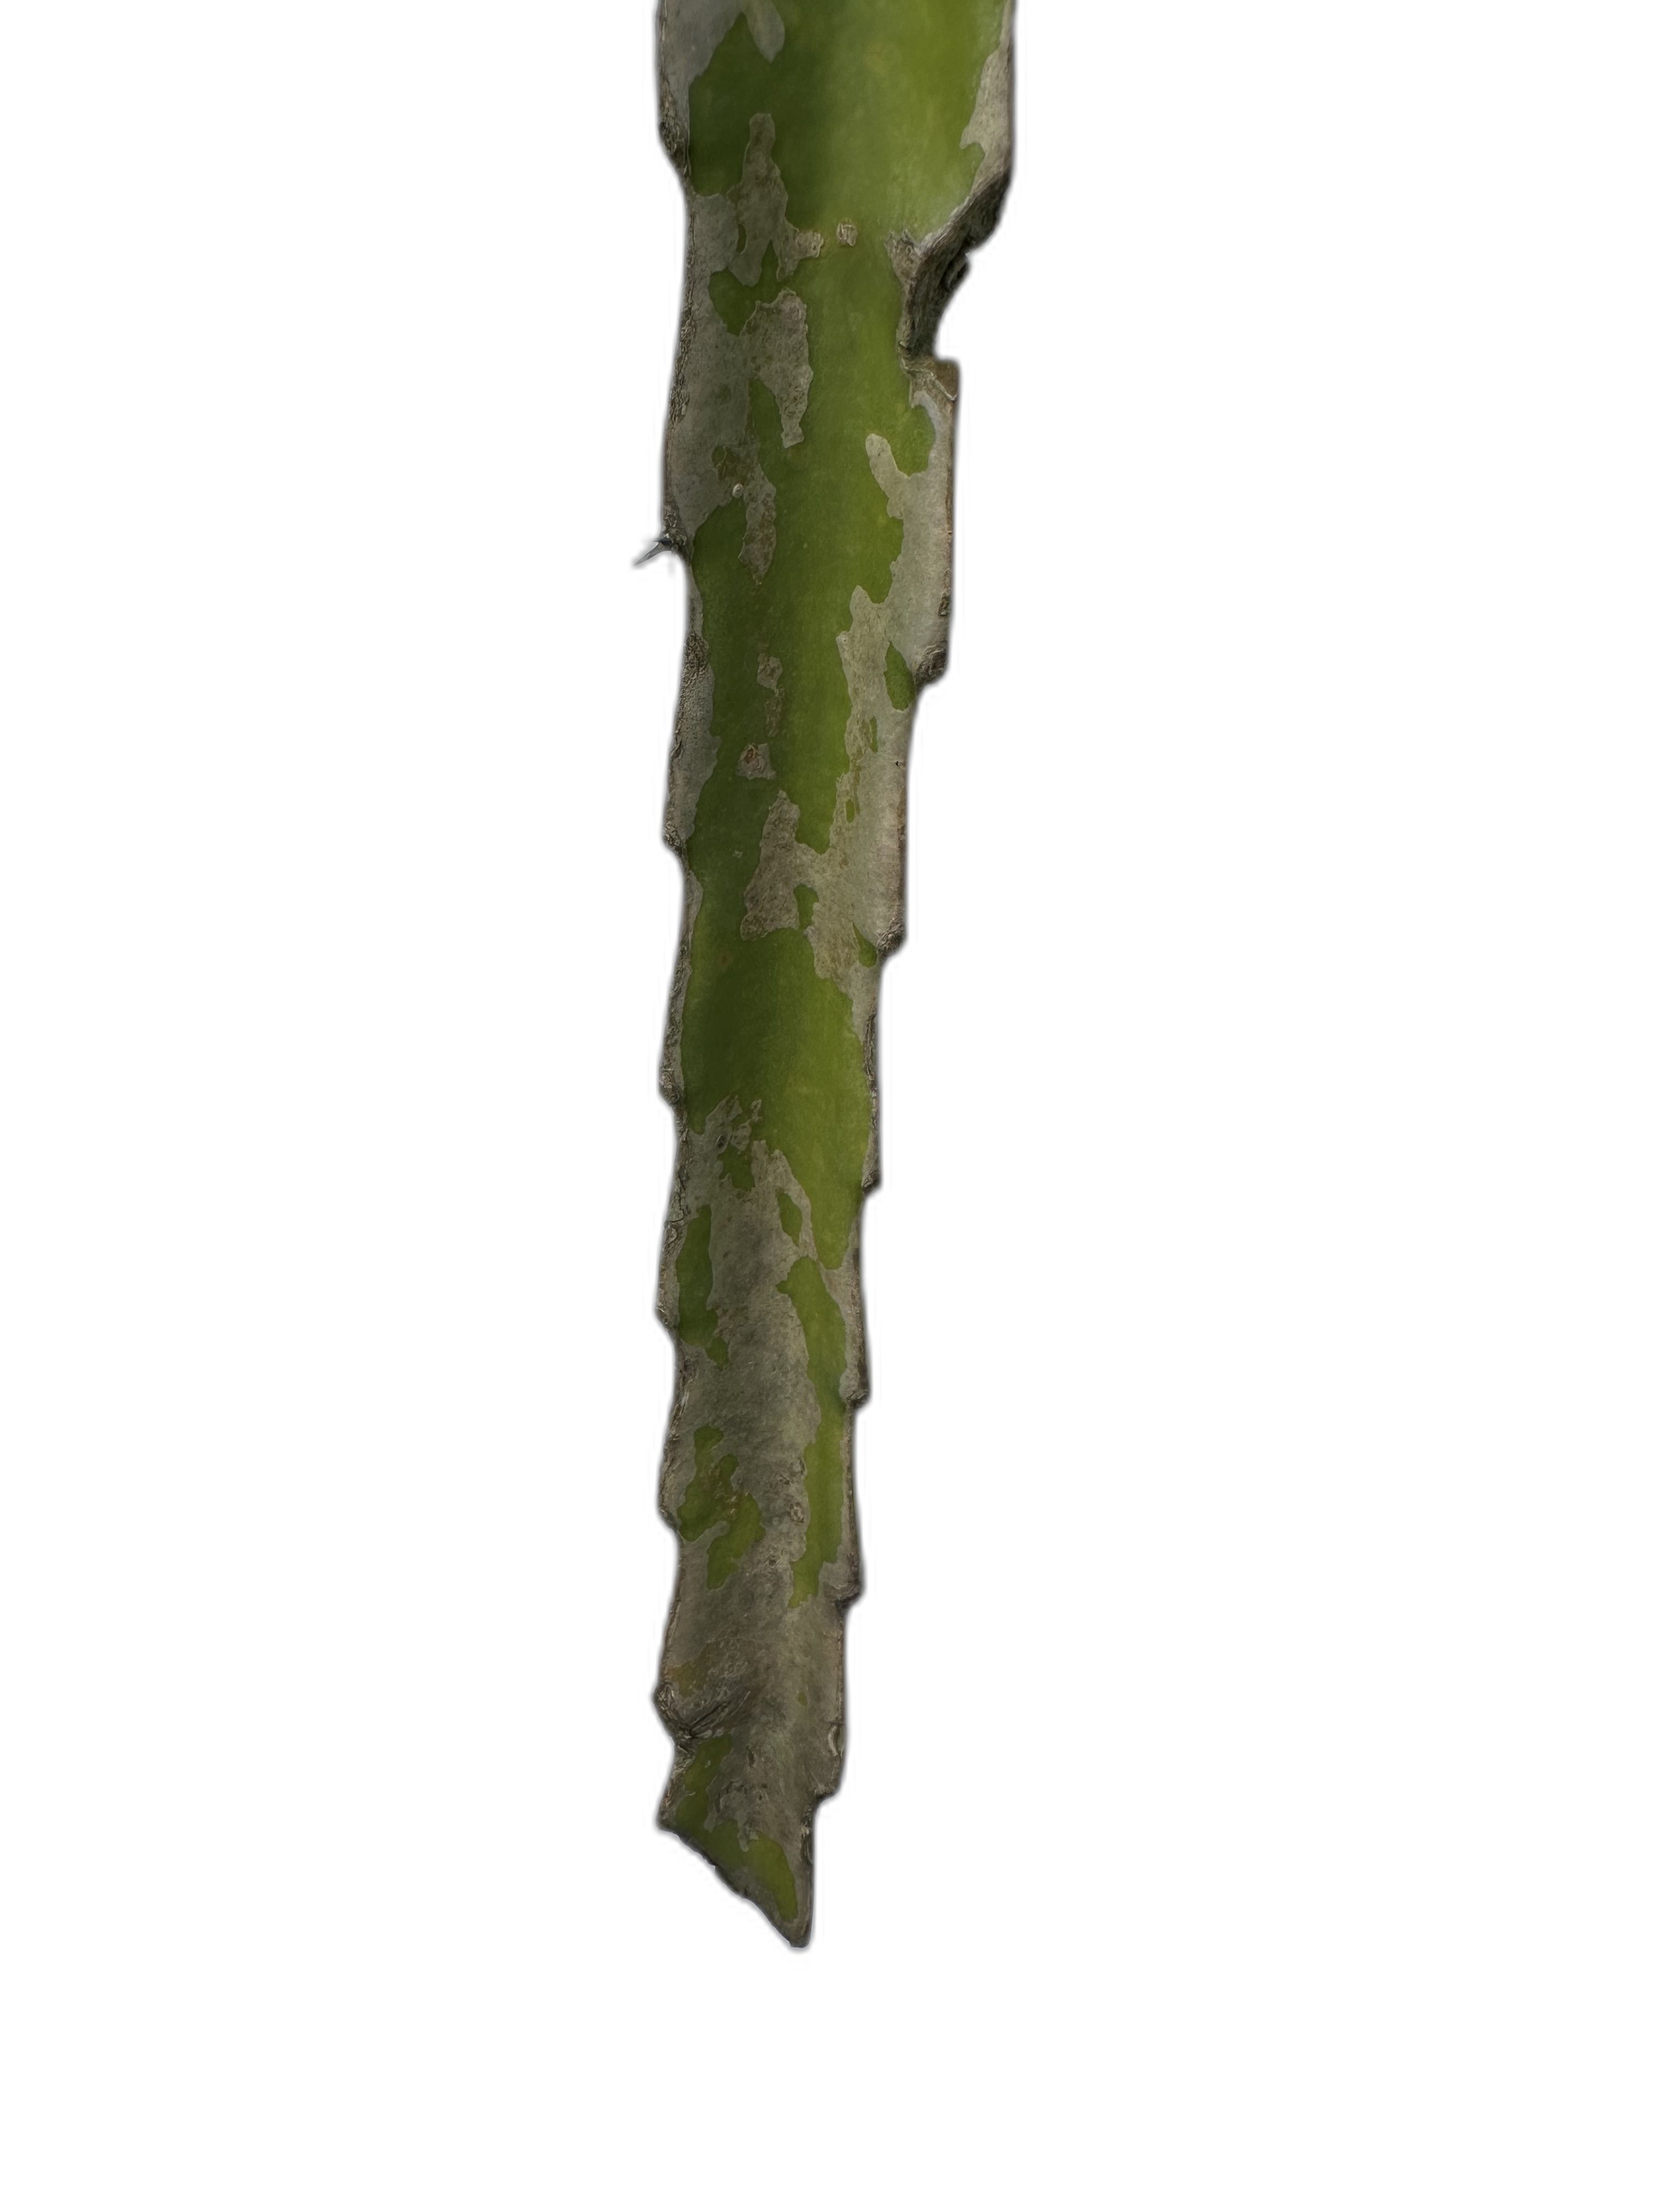
Label: Bad leaf